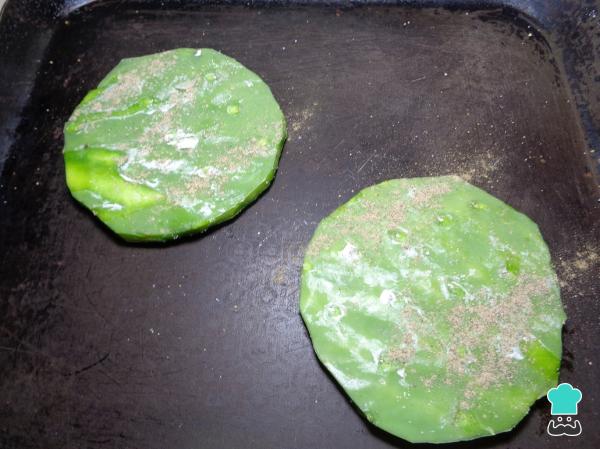
Mientras tanto tomamos nuestros sopes de nopal, les añadimos una pizca de sal y pimienta y los colocamos sobre la plancha o comal caliente para asarlos. Dejamos que se cuezan hasta que observemos que cambian de color.